Answer in natural language. How many CounterTops are visible in the scene? Choose between the following options: 3, 4, 2, 0 or 1
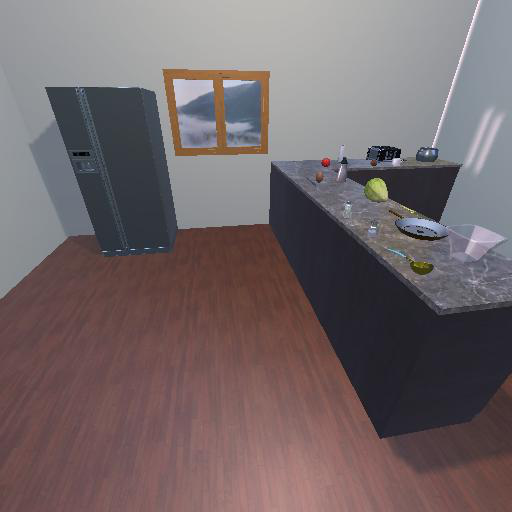
<answer>1</answer>